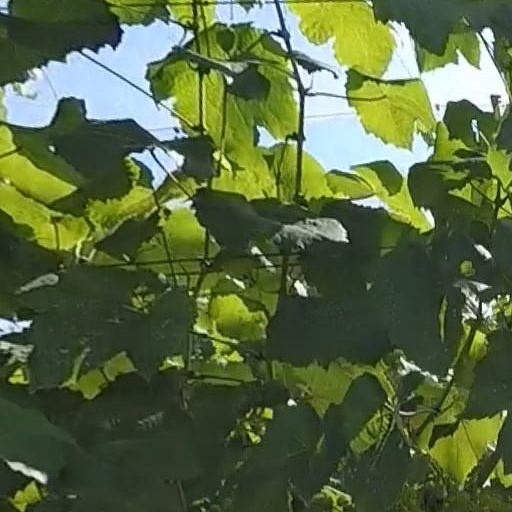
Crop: grape